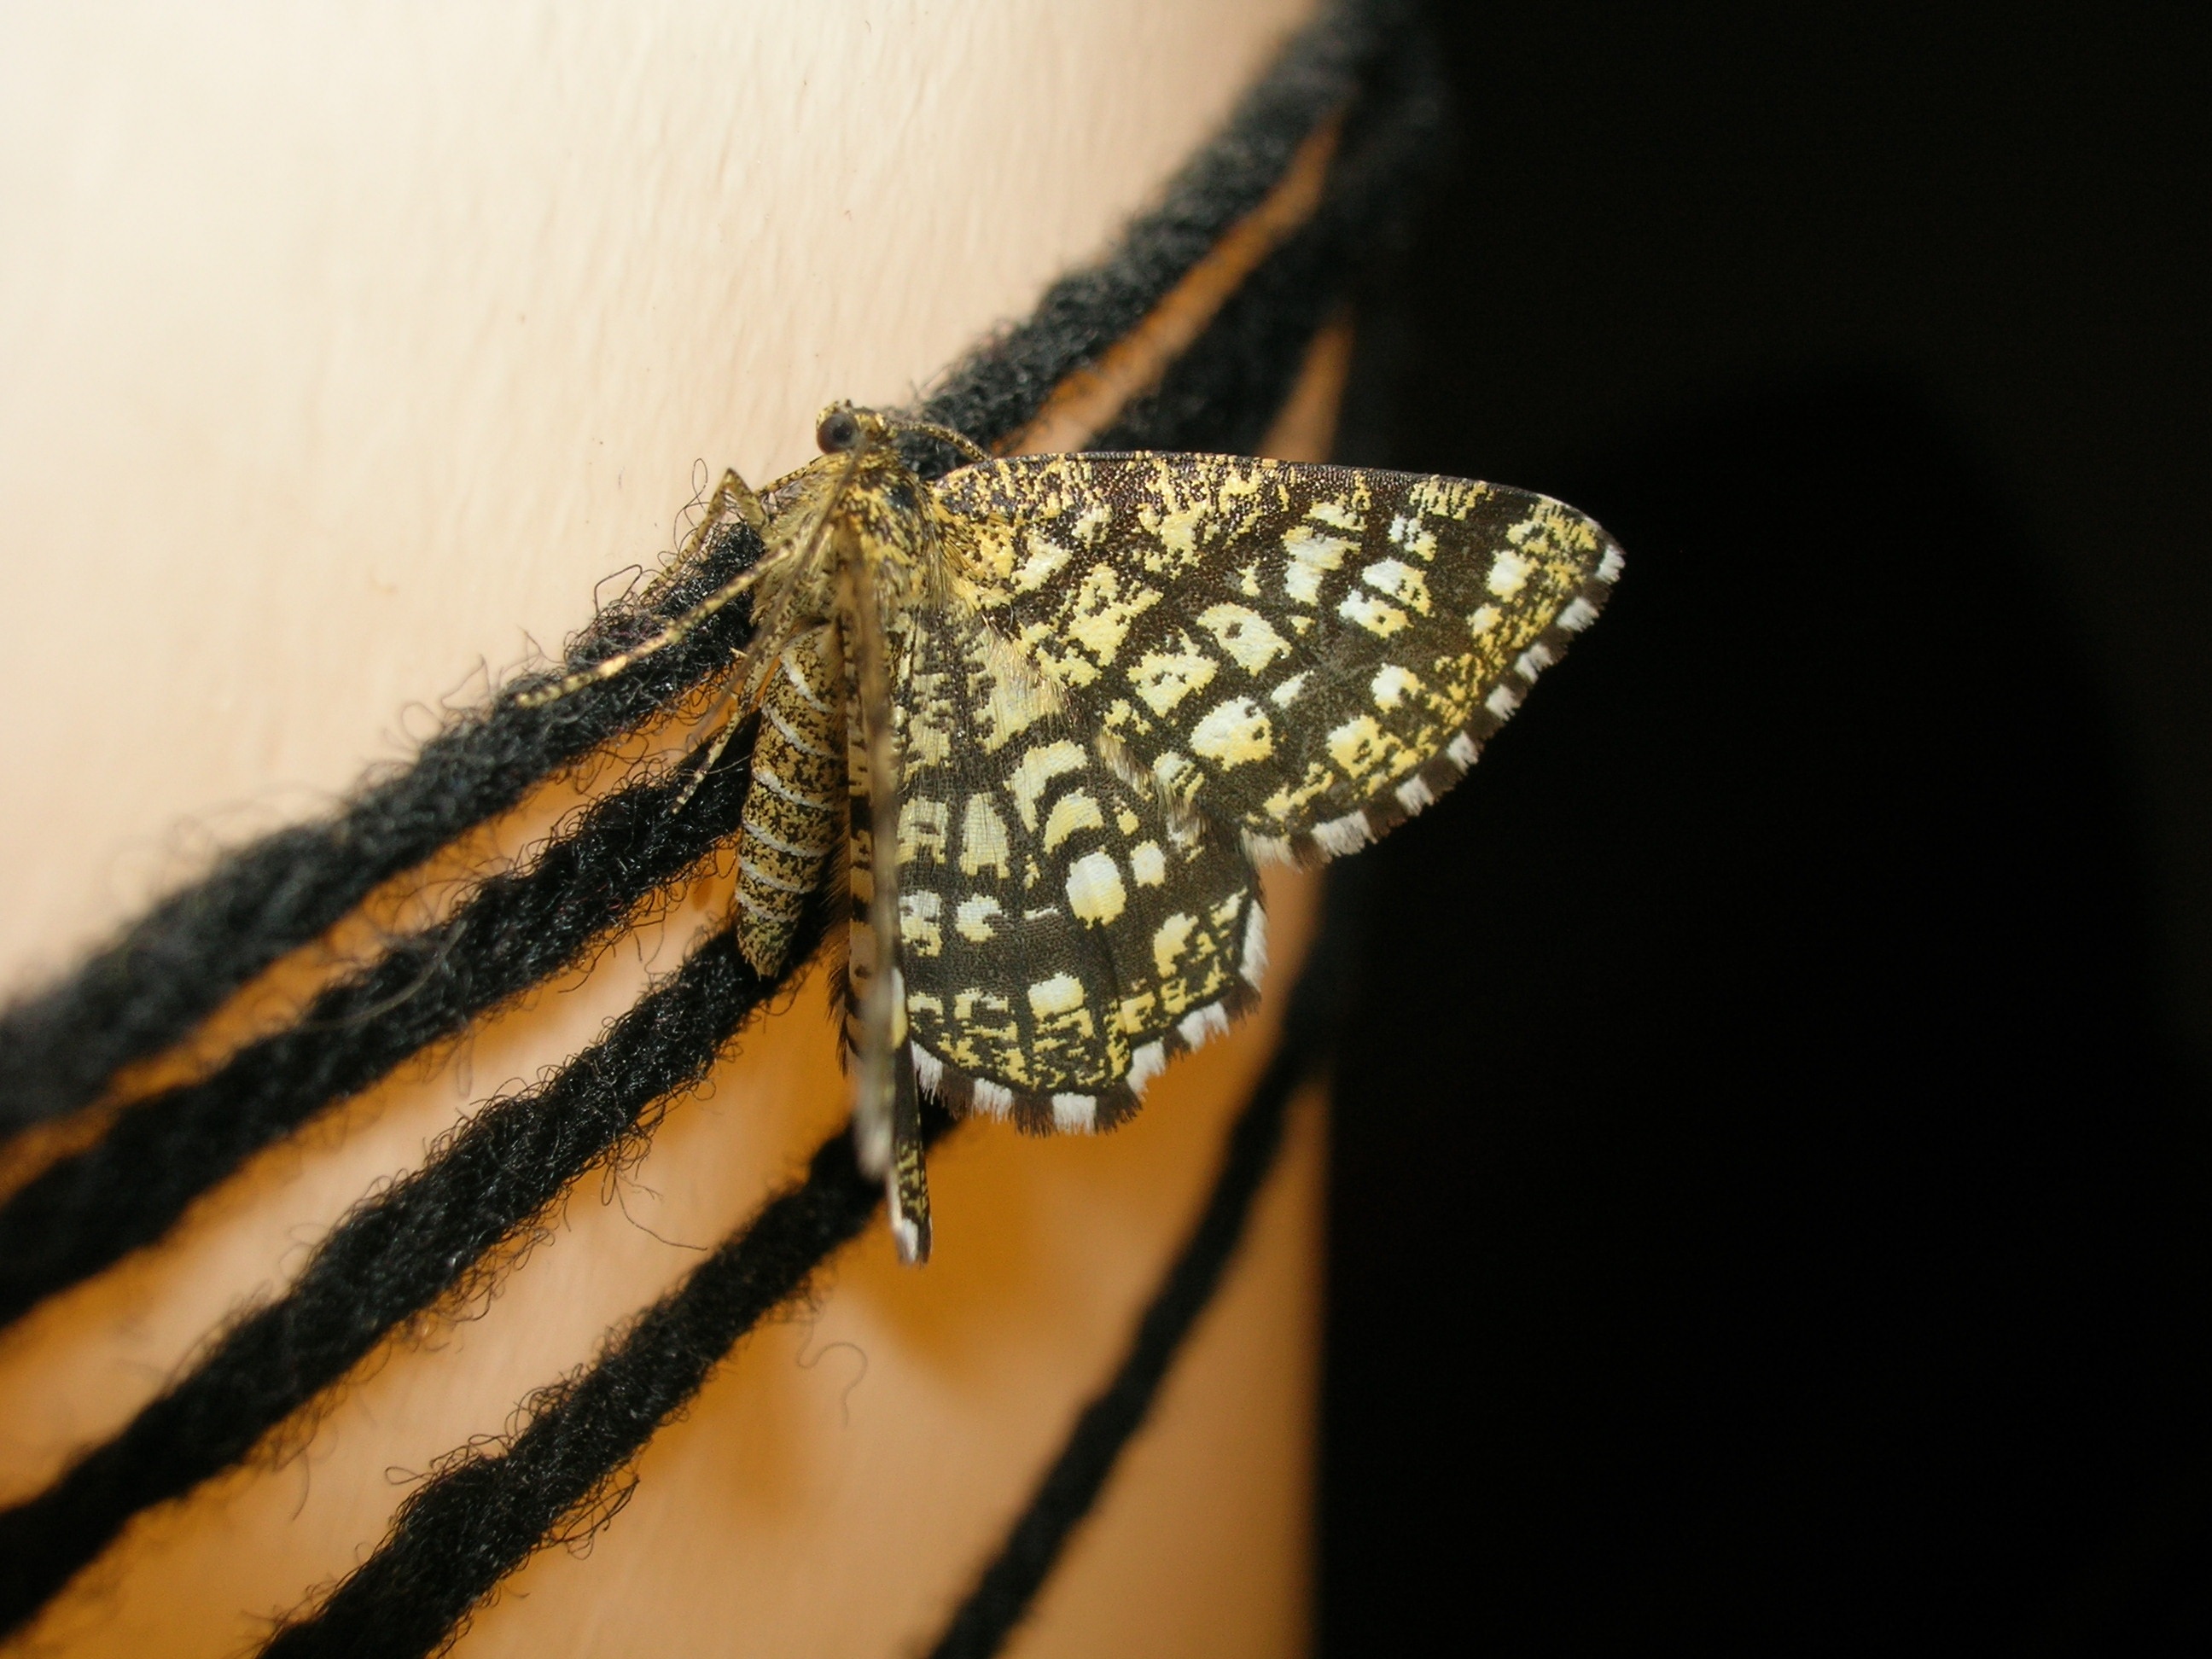
wing, night, photography, insect, moth, butterfly, fauna, invertebrate, close up, macro photography, arthropod, pollinator, moths and butterflies